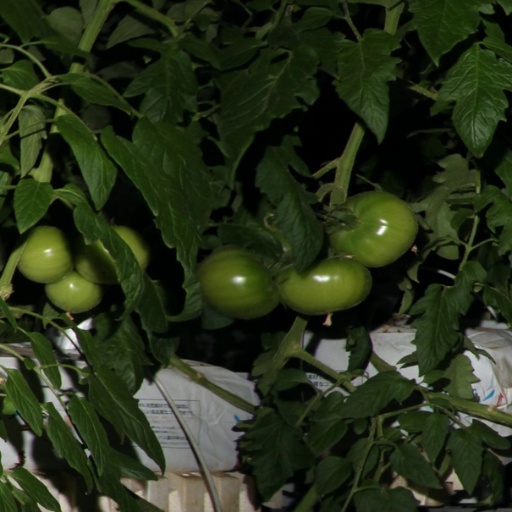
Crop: tomato